Ottawa Rowing Club

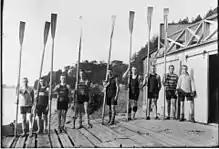
1910 Ottawa rowing crew

The Ottawa Rowing Club facilities include two main buildings. The older building (est. 1896) houses members' privately owned skiff on the ground floor. The second floor is an interpretation centre that also serves as banquet facilities rented out for weddings and other conventions. The building was renovated in 1999 by the City of Ottawa.